Altstätten

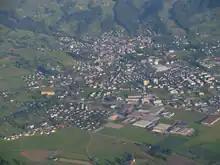
Aerial view of Altstätten

Altstätten has an area, , of . Of this area, 63.3% is used for agricultural purposes, while 21.1% is forested. Of the rest of the land, 12.7% is settled (buildings or roads) and the remainder (2.9%) is non-productive (rivers or lakes).